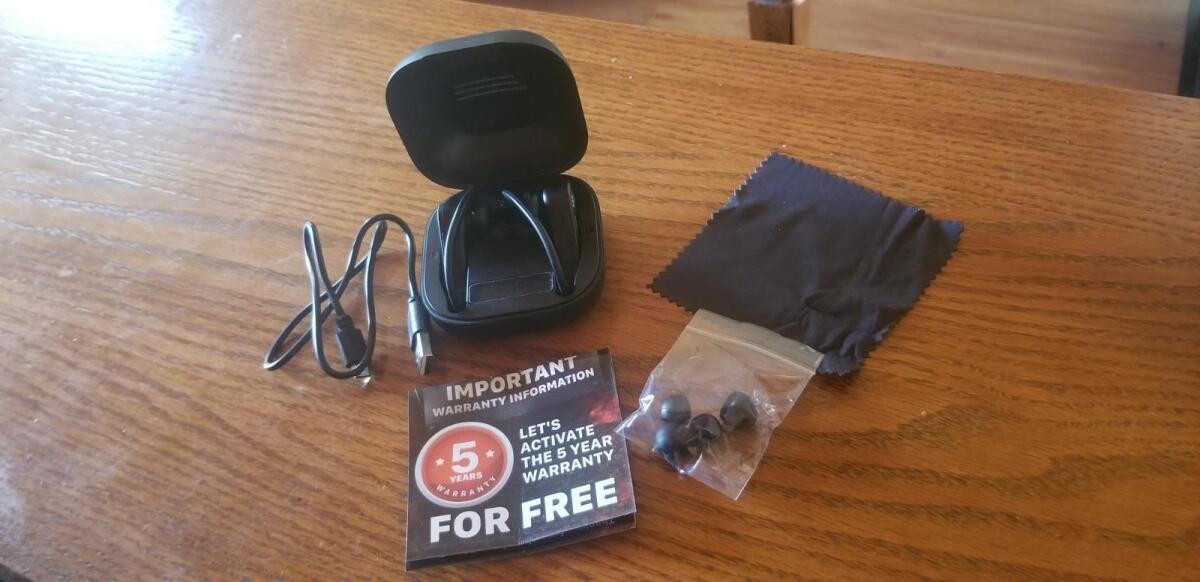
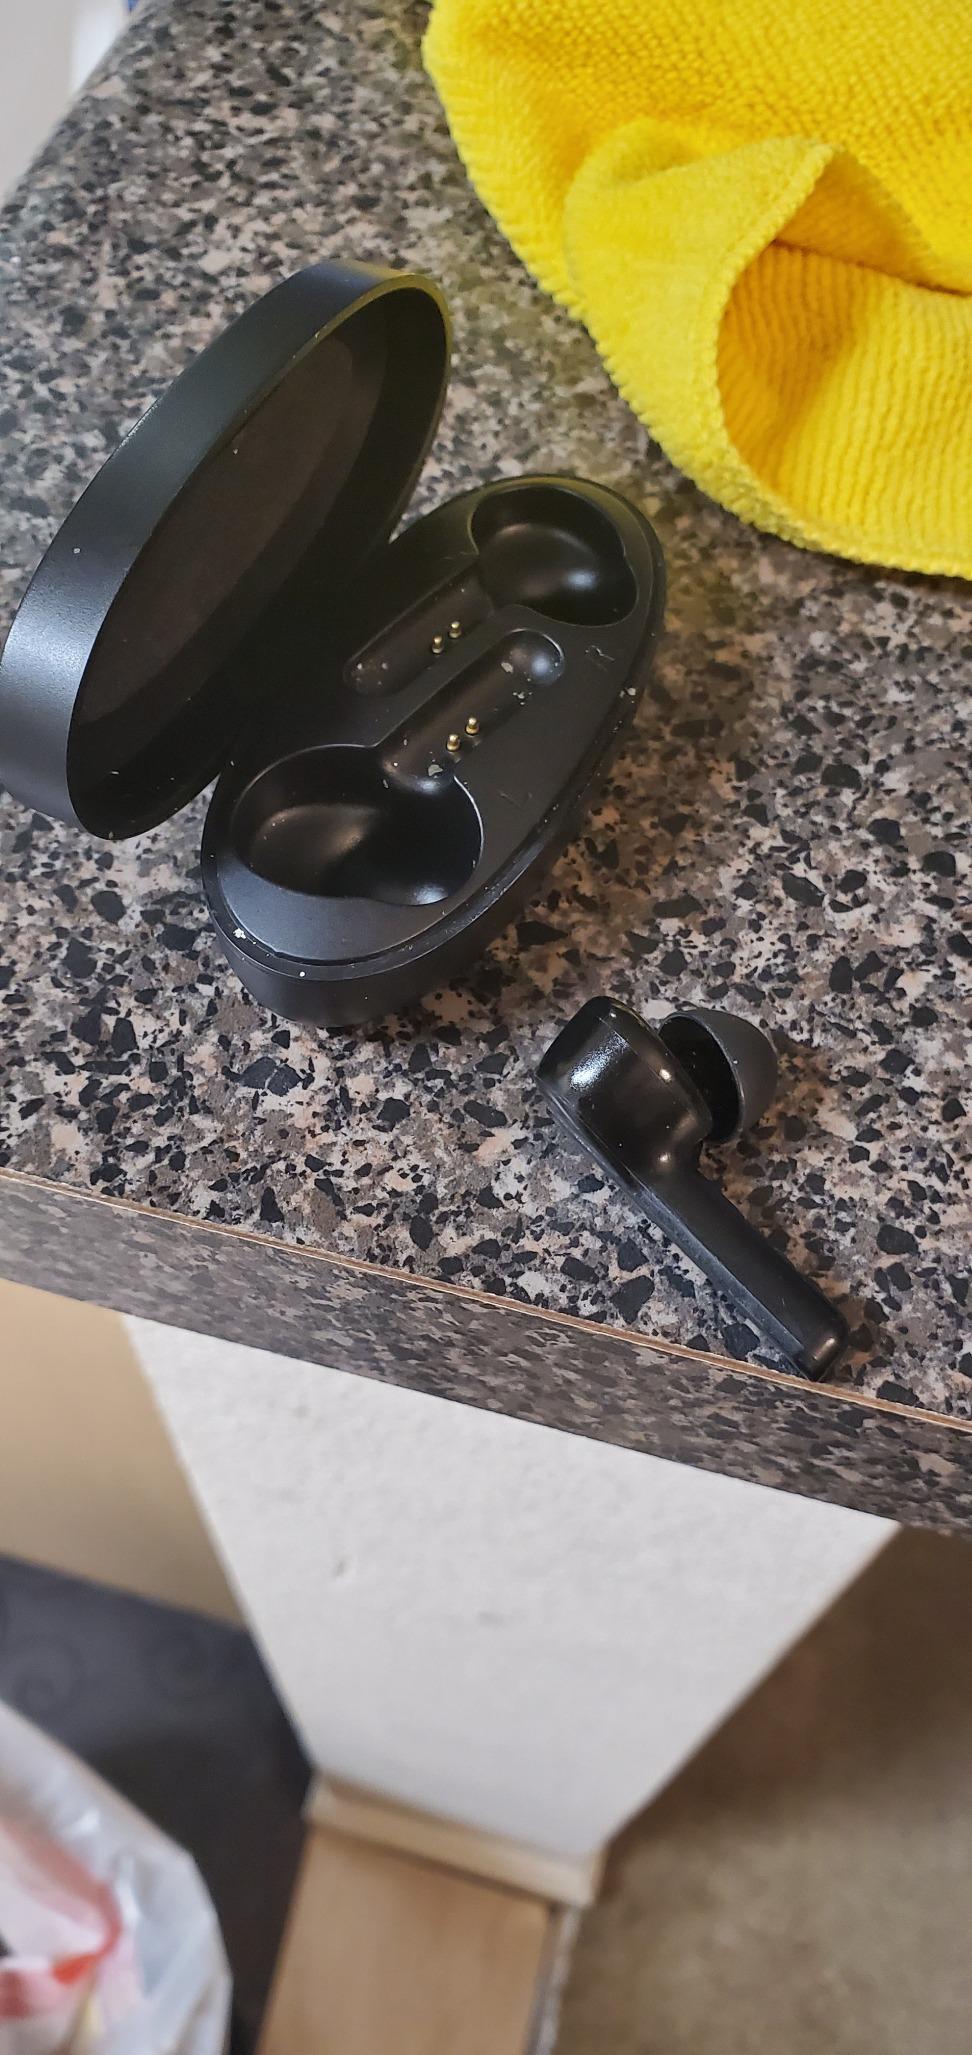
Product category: earbuds
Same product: no